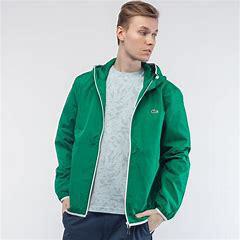
Brand: Lacoste
Model: 100